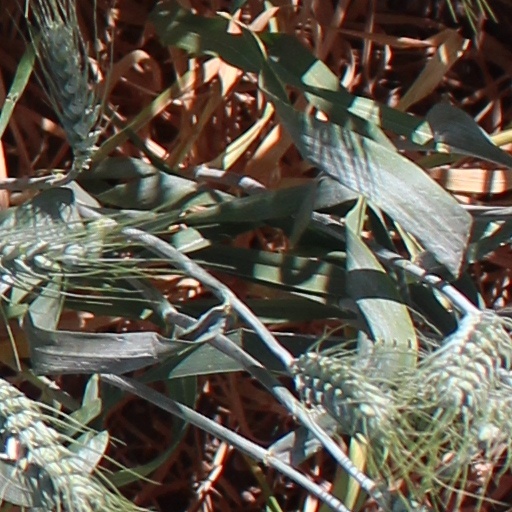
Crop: wheat